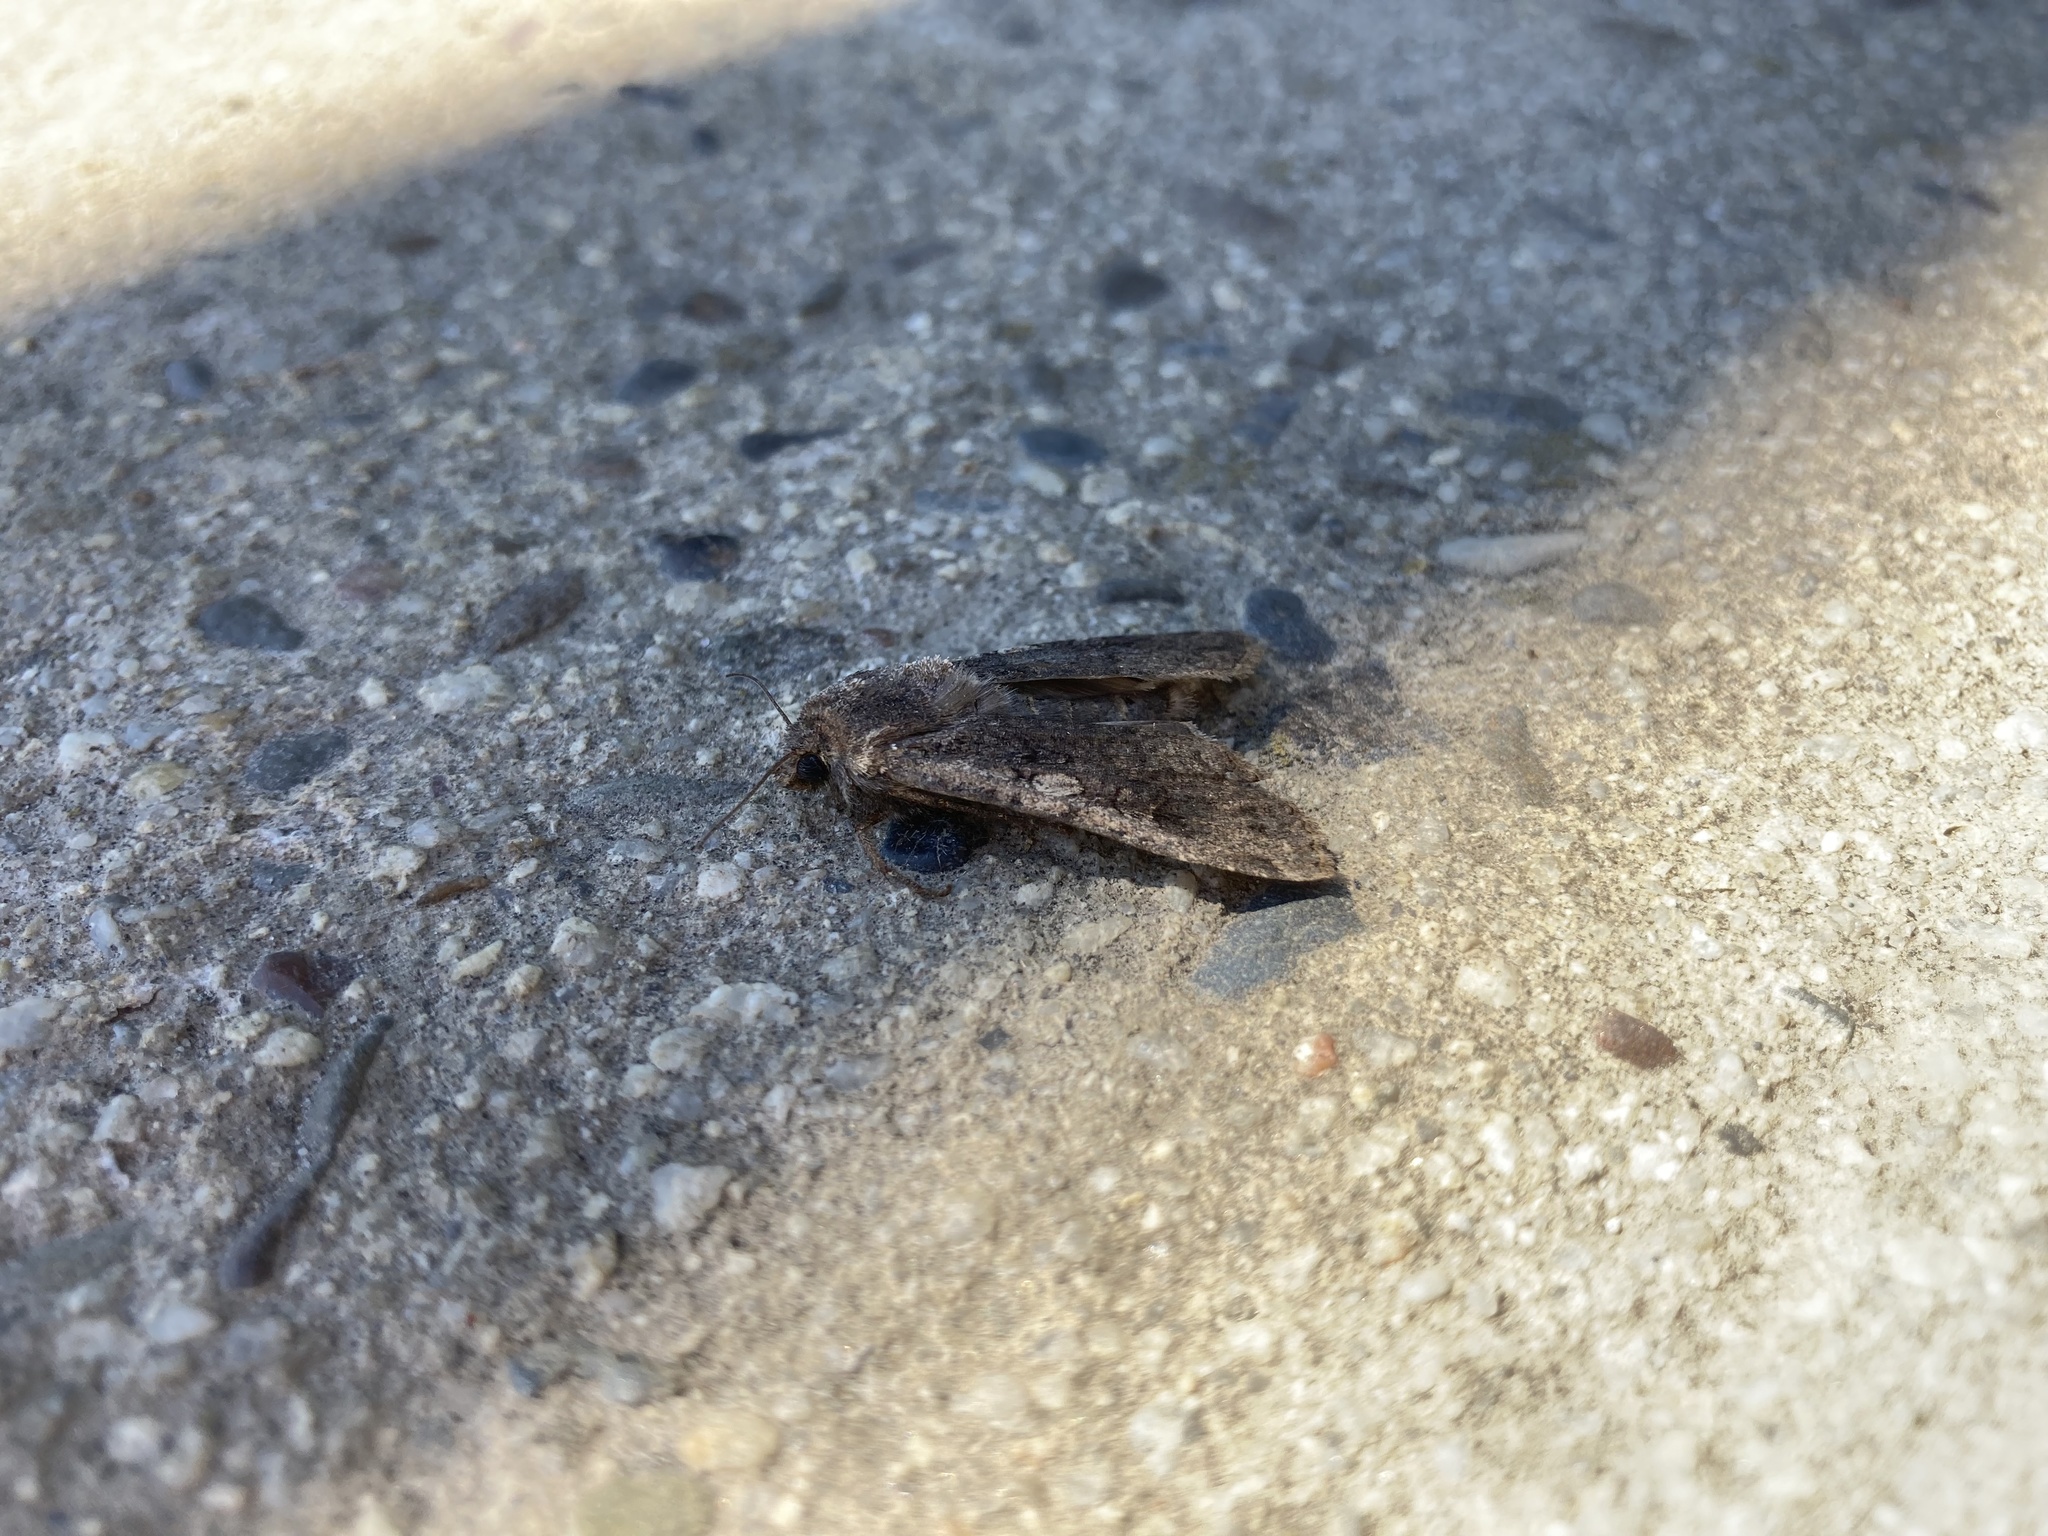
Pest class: cutworms